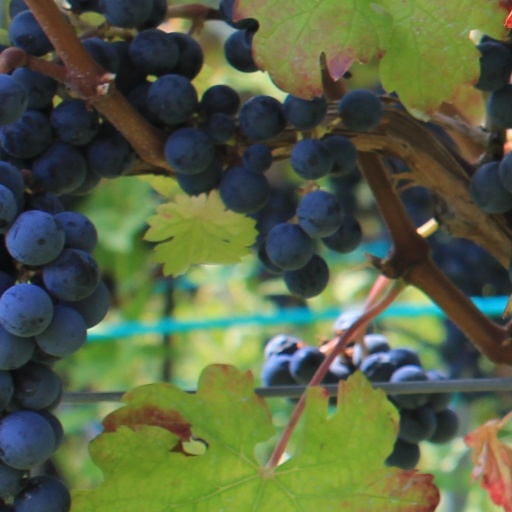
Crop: grape